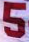
Number: 5